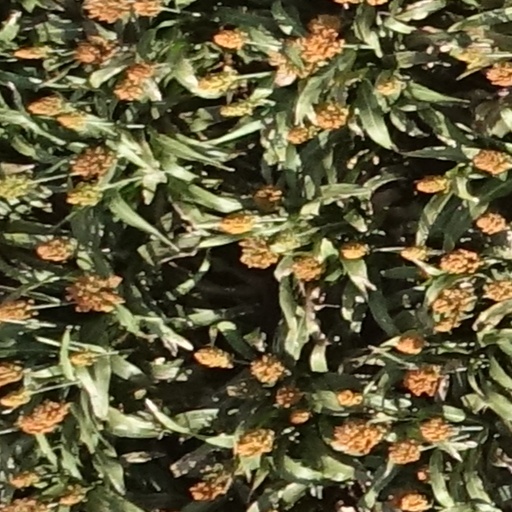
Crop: sorghum